Catherine Berndt

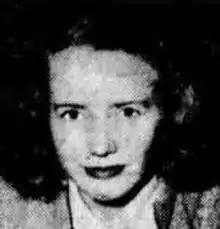
Catherine Berndt, 1952

Catherine Helen Berndt , "née" Webb (8 May 1918 – 12 May 1994) was a New Zealand-born Australian anthropologist known for her research in Australia and Papua New Guinea conducted jointly with her husband, Ronald Berndt.